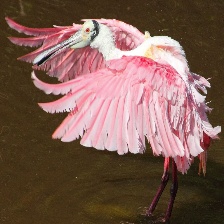
Species: ROSEATE SPOONBILL
Scientific name: PLATALEA AJAJA
ImageNet parent category: spoonbill